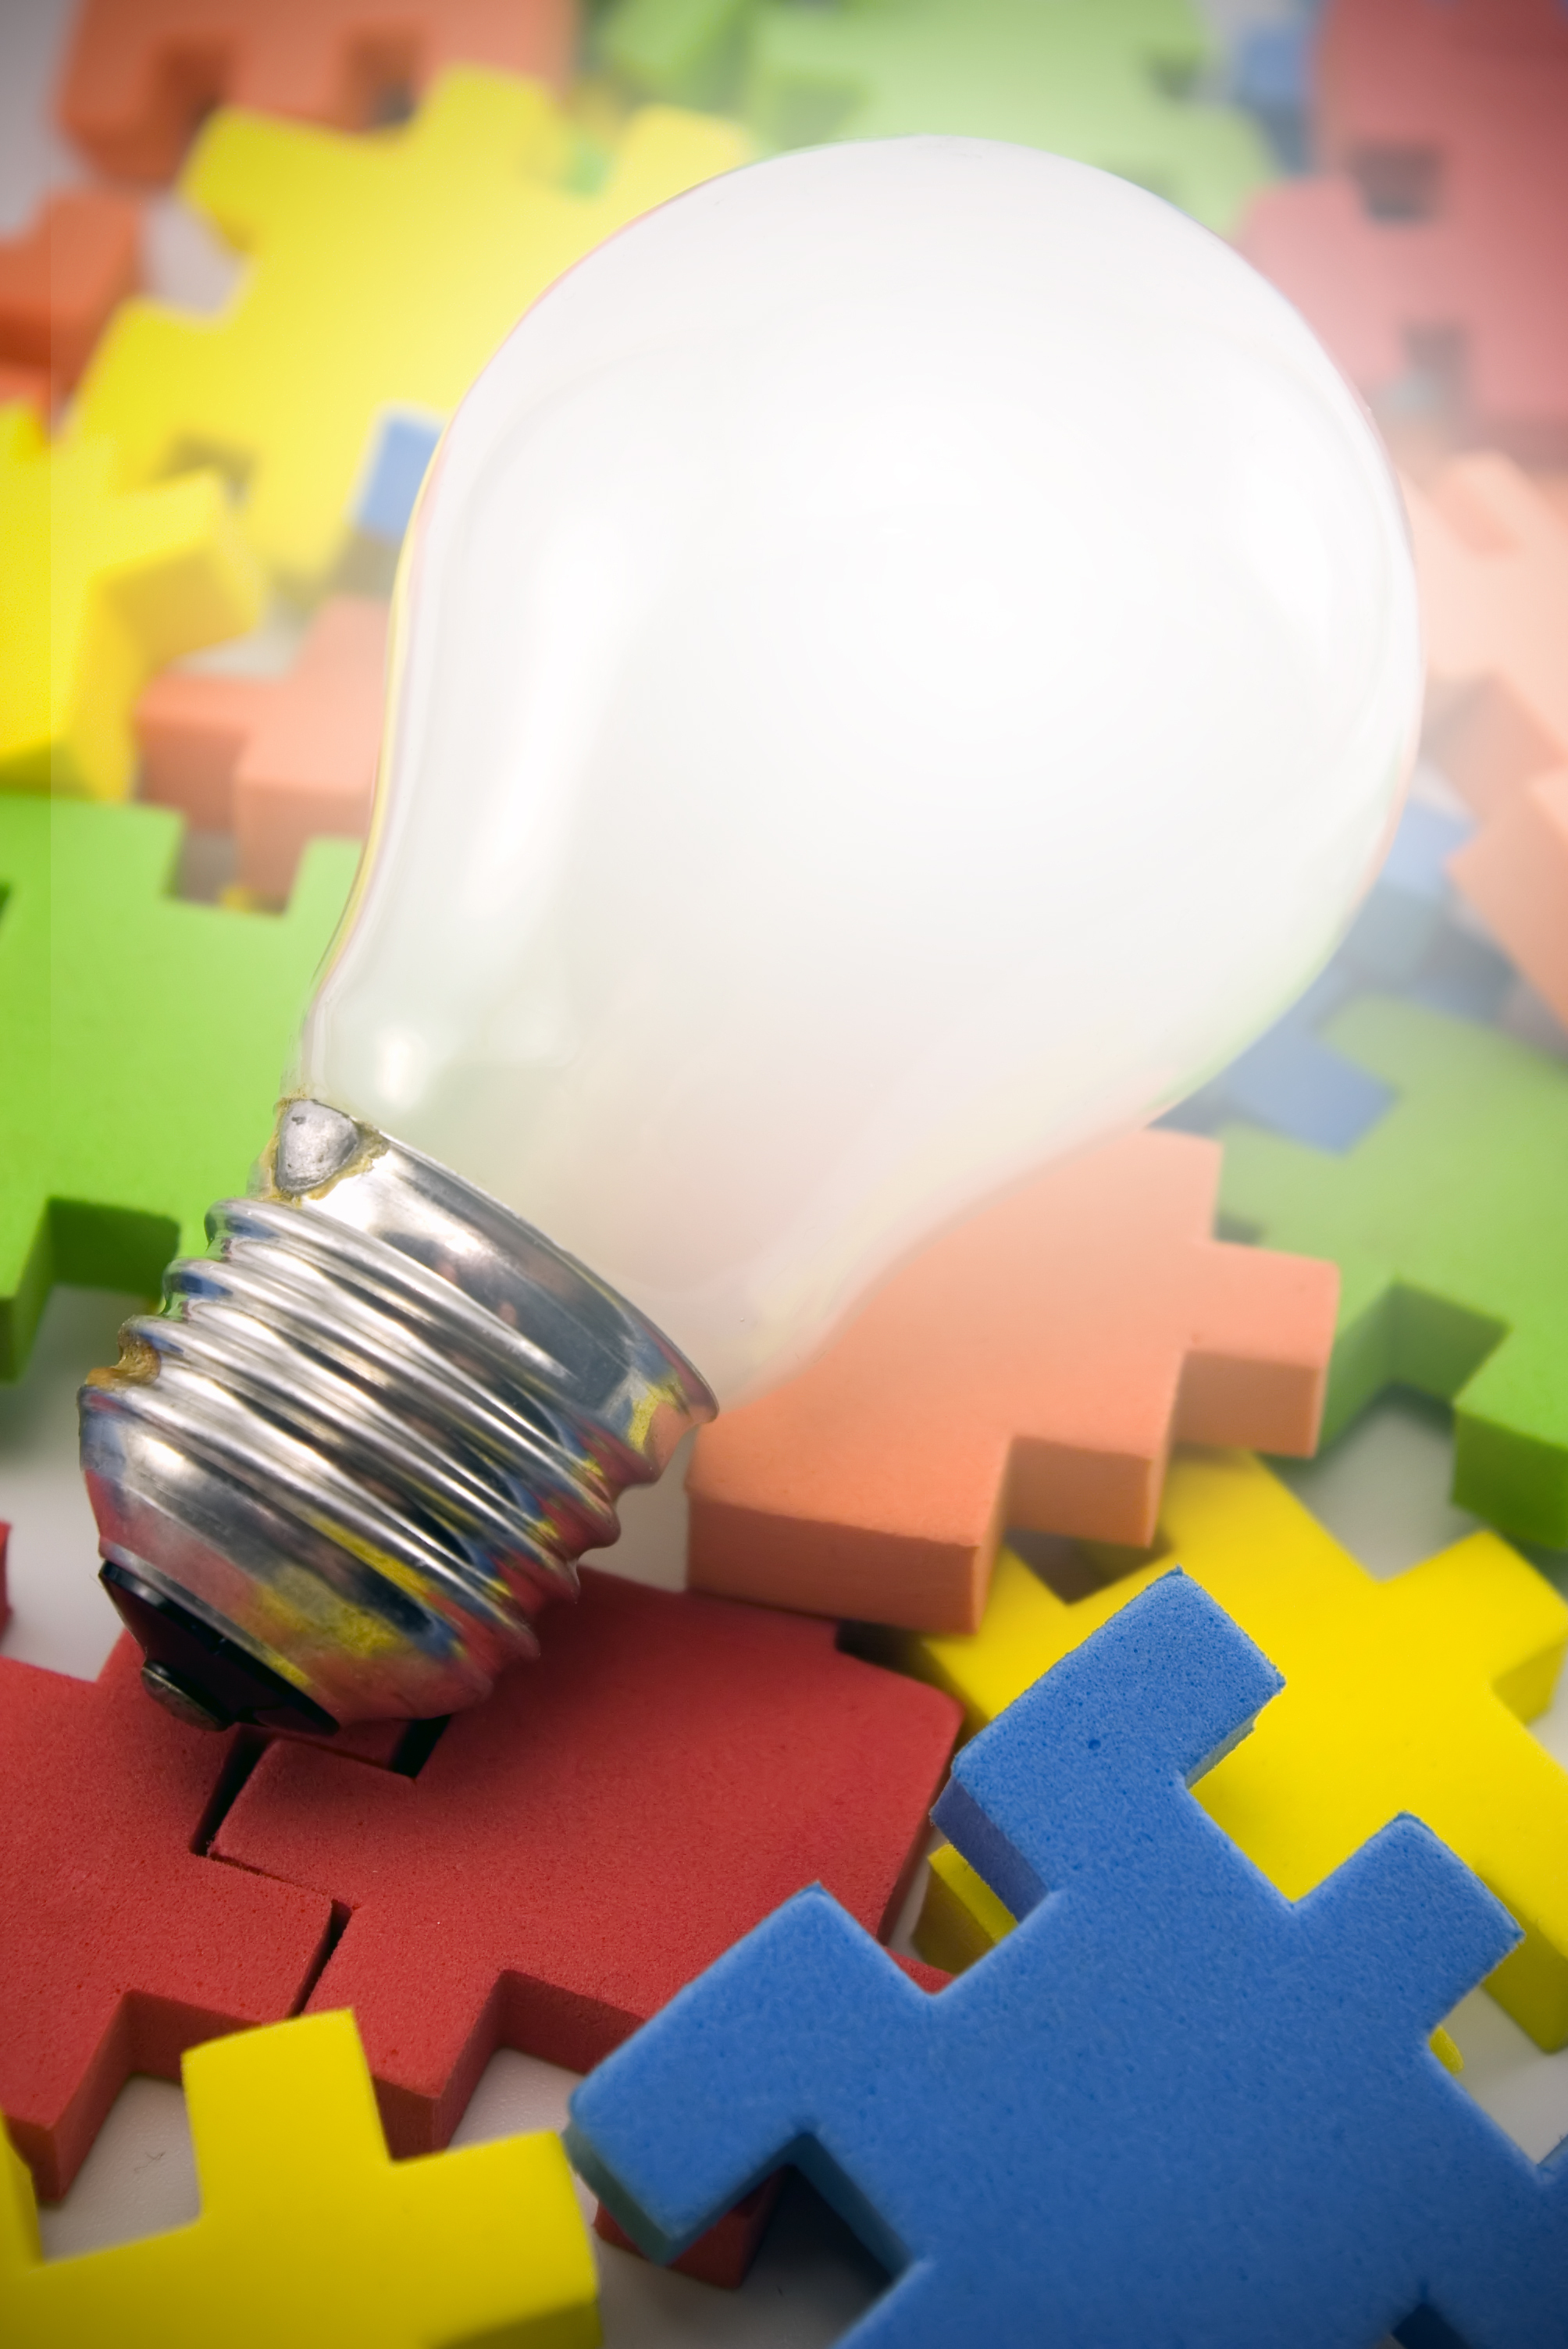
bulb, jigsaw, idea, light, screw, colors, viola, yellow, lighting, incandescent light bulb, light bulb, compact fluorescent lamp, baby toys, lamp, light fixture, meteorological phenomenon, play